Siege of Figueras (1811)

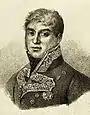
Luis de Lacy

Though the siege ended in surrender, both Rovira and Martínez had rendered excellent service to Spain by tying up the VII Corps for the entire summer. MacDonald and d'Hilliers were unable to send a single soldier to assist Suchet in the capture of Tarragona, the next battle of the French conquest of Aragon. On 10 July 1811, Campoverde was replaced as Captain General in Catalonia by Luis Roberto de Lacy. According to the historian Oman, Campoverde's "miserable inefficiency" was largely to blame for the disasters of 1811. Though unpopular, the new commander began a vigorous campaign with the few remaining troops in Catalonia. In August he invaded the French Cerdagne, provoking Napoleon's fury.